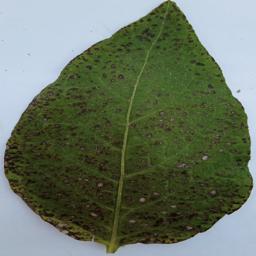
Etiqueta: Tizon_Temprano